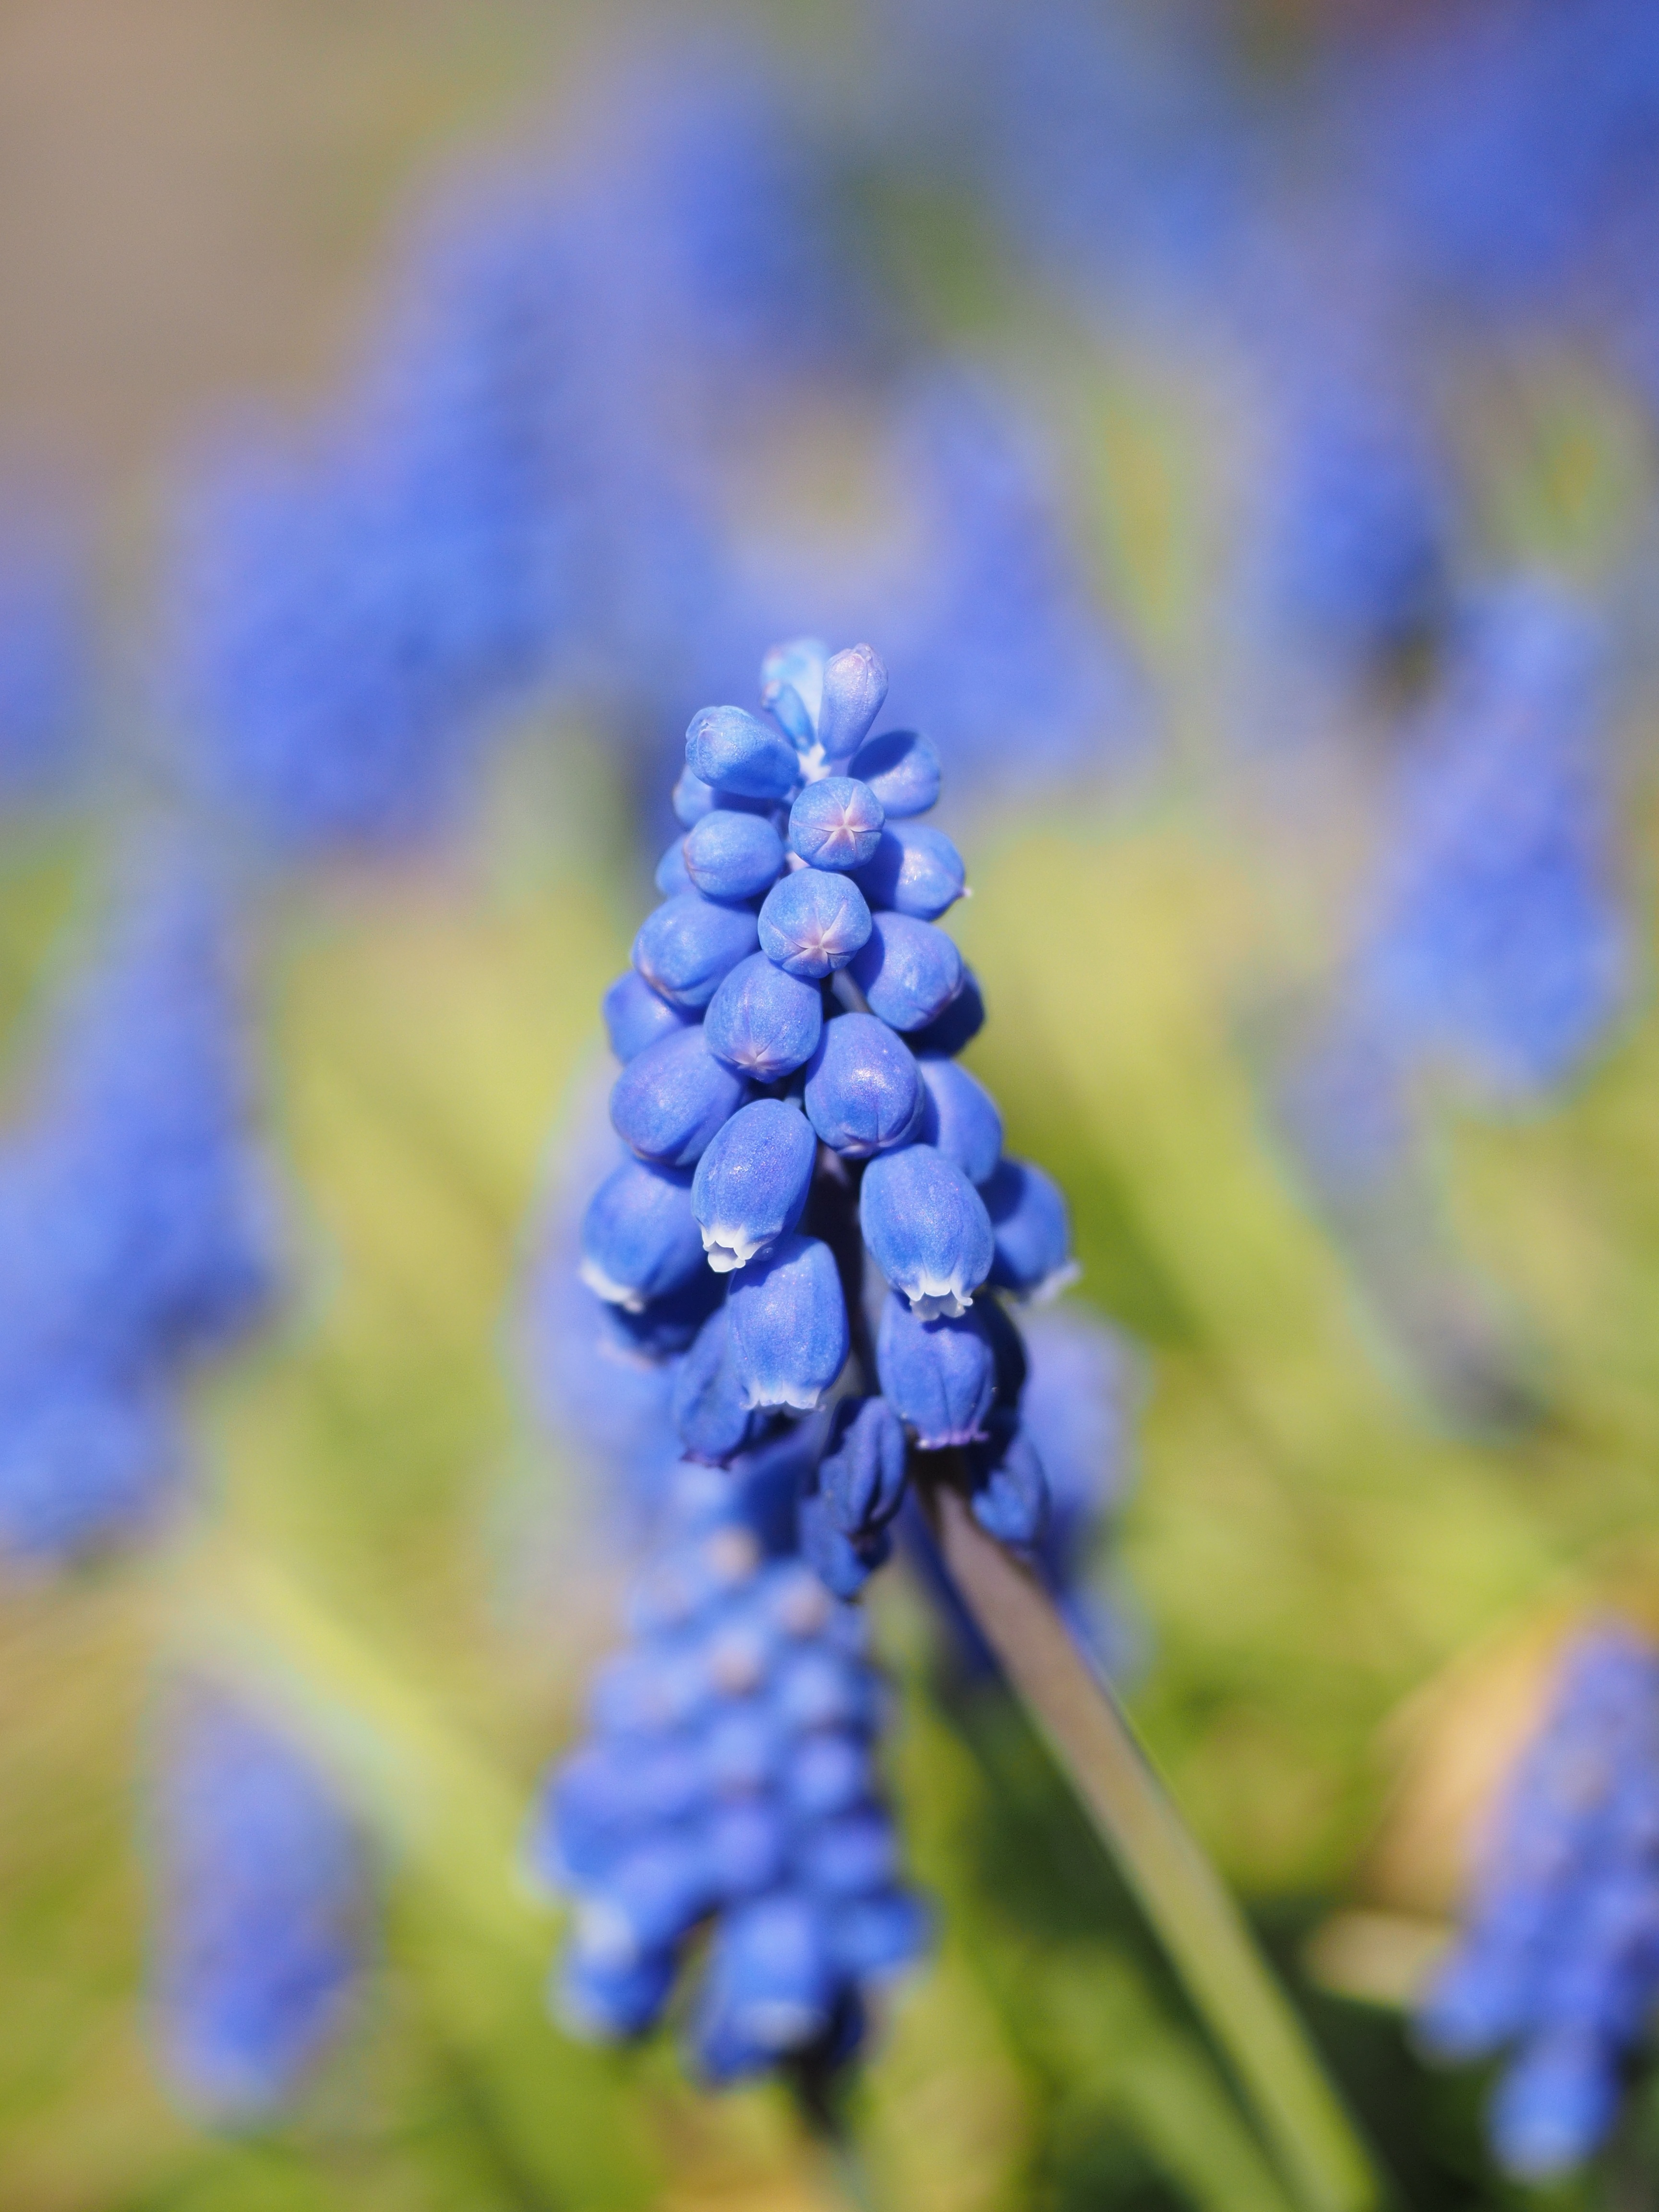
blossom, plant, flower, bloom, bell, spring, herb, botany, blue, colorful, garden, flora, lavender, wildflower, bright, muscari, hyacinth, macro photography, ornamental plant, garden plant, flowering plant, inflorescences, asparagaceae, muscari neglectum, asparagus plant, traubenf rmige inflorescences, common grape hyacinth, muscari botryoides, vineyard traubenhyazinthe, muscari racemosum, overlooked traubenhyazinthe, unrecognized traubenhyazinthe, land plant, english lavender